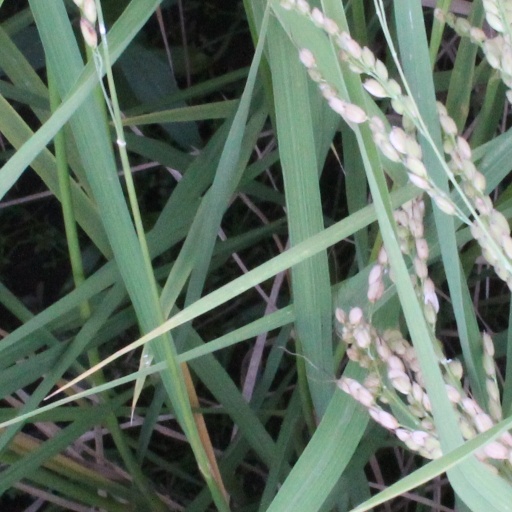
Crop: rice